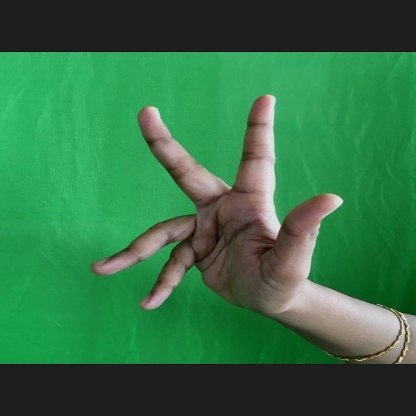
Mudra: Alapadmam